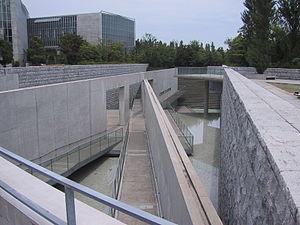
L'architecture japonaise se caractérise traditionnellement par des structures en bois, légèrement surélevées, avec des toits de tuiles ou de chaume. Des portes coulissantes sont fréquemment utilisées comme cloisons, permettant de modifier la configuration d'un espace.